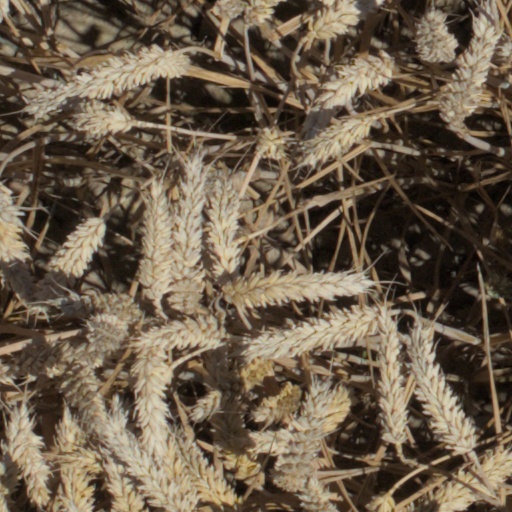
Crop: wheat